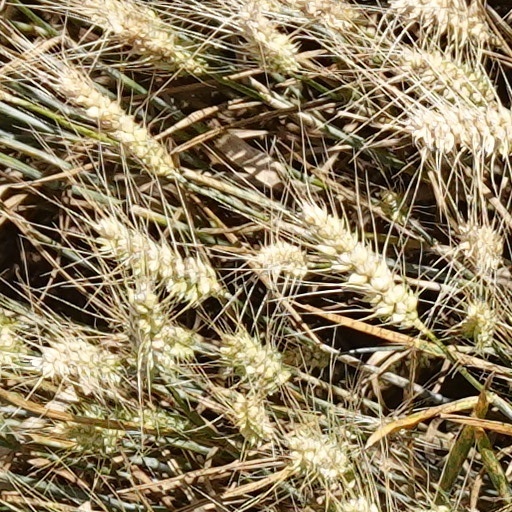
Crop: wheat